New Zealand House of Representatives

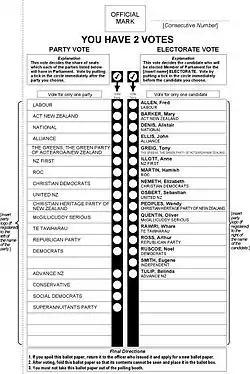
Example of a House of Representatives ballot paper used in MMP elections

Voting is not compulsory, but voter turnout is high compared to other democratic countries. Universal suffrage exists for those 18 or older; New Zealand citizens and others who are permanently residing in New Zealand are usually eligible to vote. New Zealand was the first self-governing nation to enfranchise women, starting from the . There are a few disqualifications; for example, mentally-impaired persons detained in hospital and prisoners sentenced to a term of over three years are ineligible to vote.